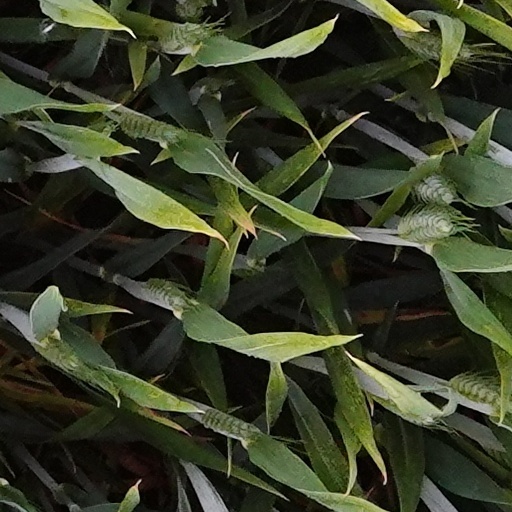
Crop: wheat